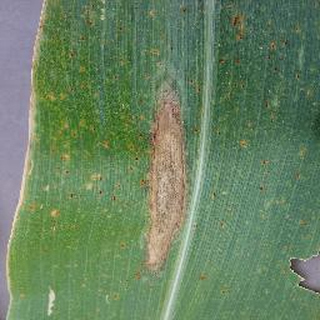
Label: corn_northern_leaf_blight